Indian Institute of Horticultural Research

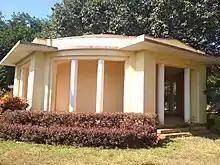
IIHR Water Tank

The IIHR, the first horticultural research institute in the country under the Indian Council of Agricultural Research (ICAR), was established on 5 September 1967 at New Delhi. Later, the base of IIHR was moved to Hesaraghatta located from Bangalore in Karnataka, on 1 February 1968, by merging the institute with National Horatorium of Govt. of Karnataka which was the premises of the Fruit Research Station, Hesaraghatta established in 1938 by HC Javaraya. The institute is spread over a land area of 263 hectares. Dr. Gurubachan Singh Randhawa was the first founding director of the institute from 1967 to 1980.